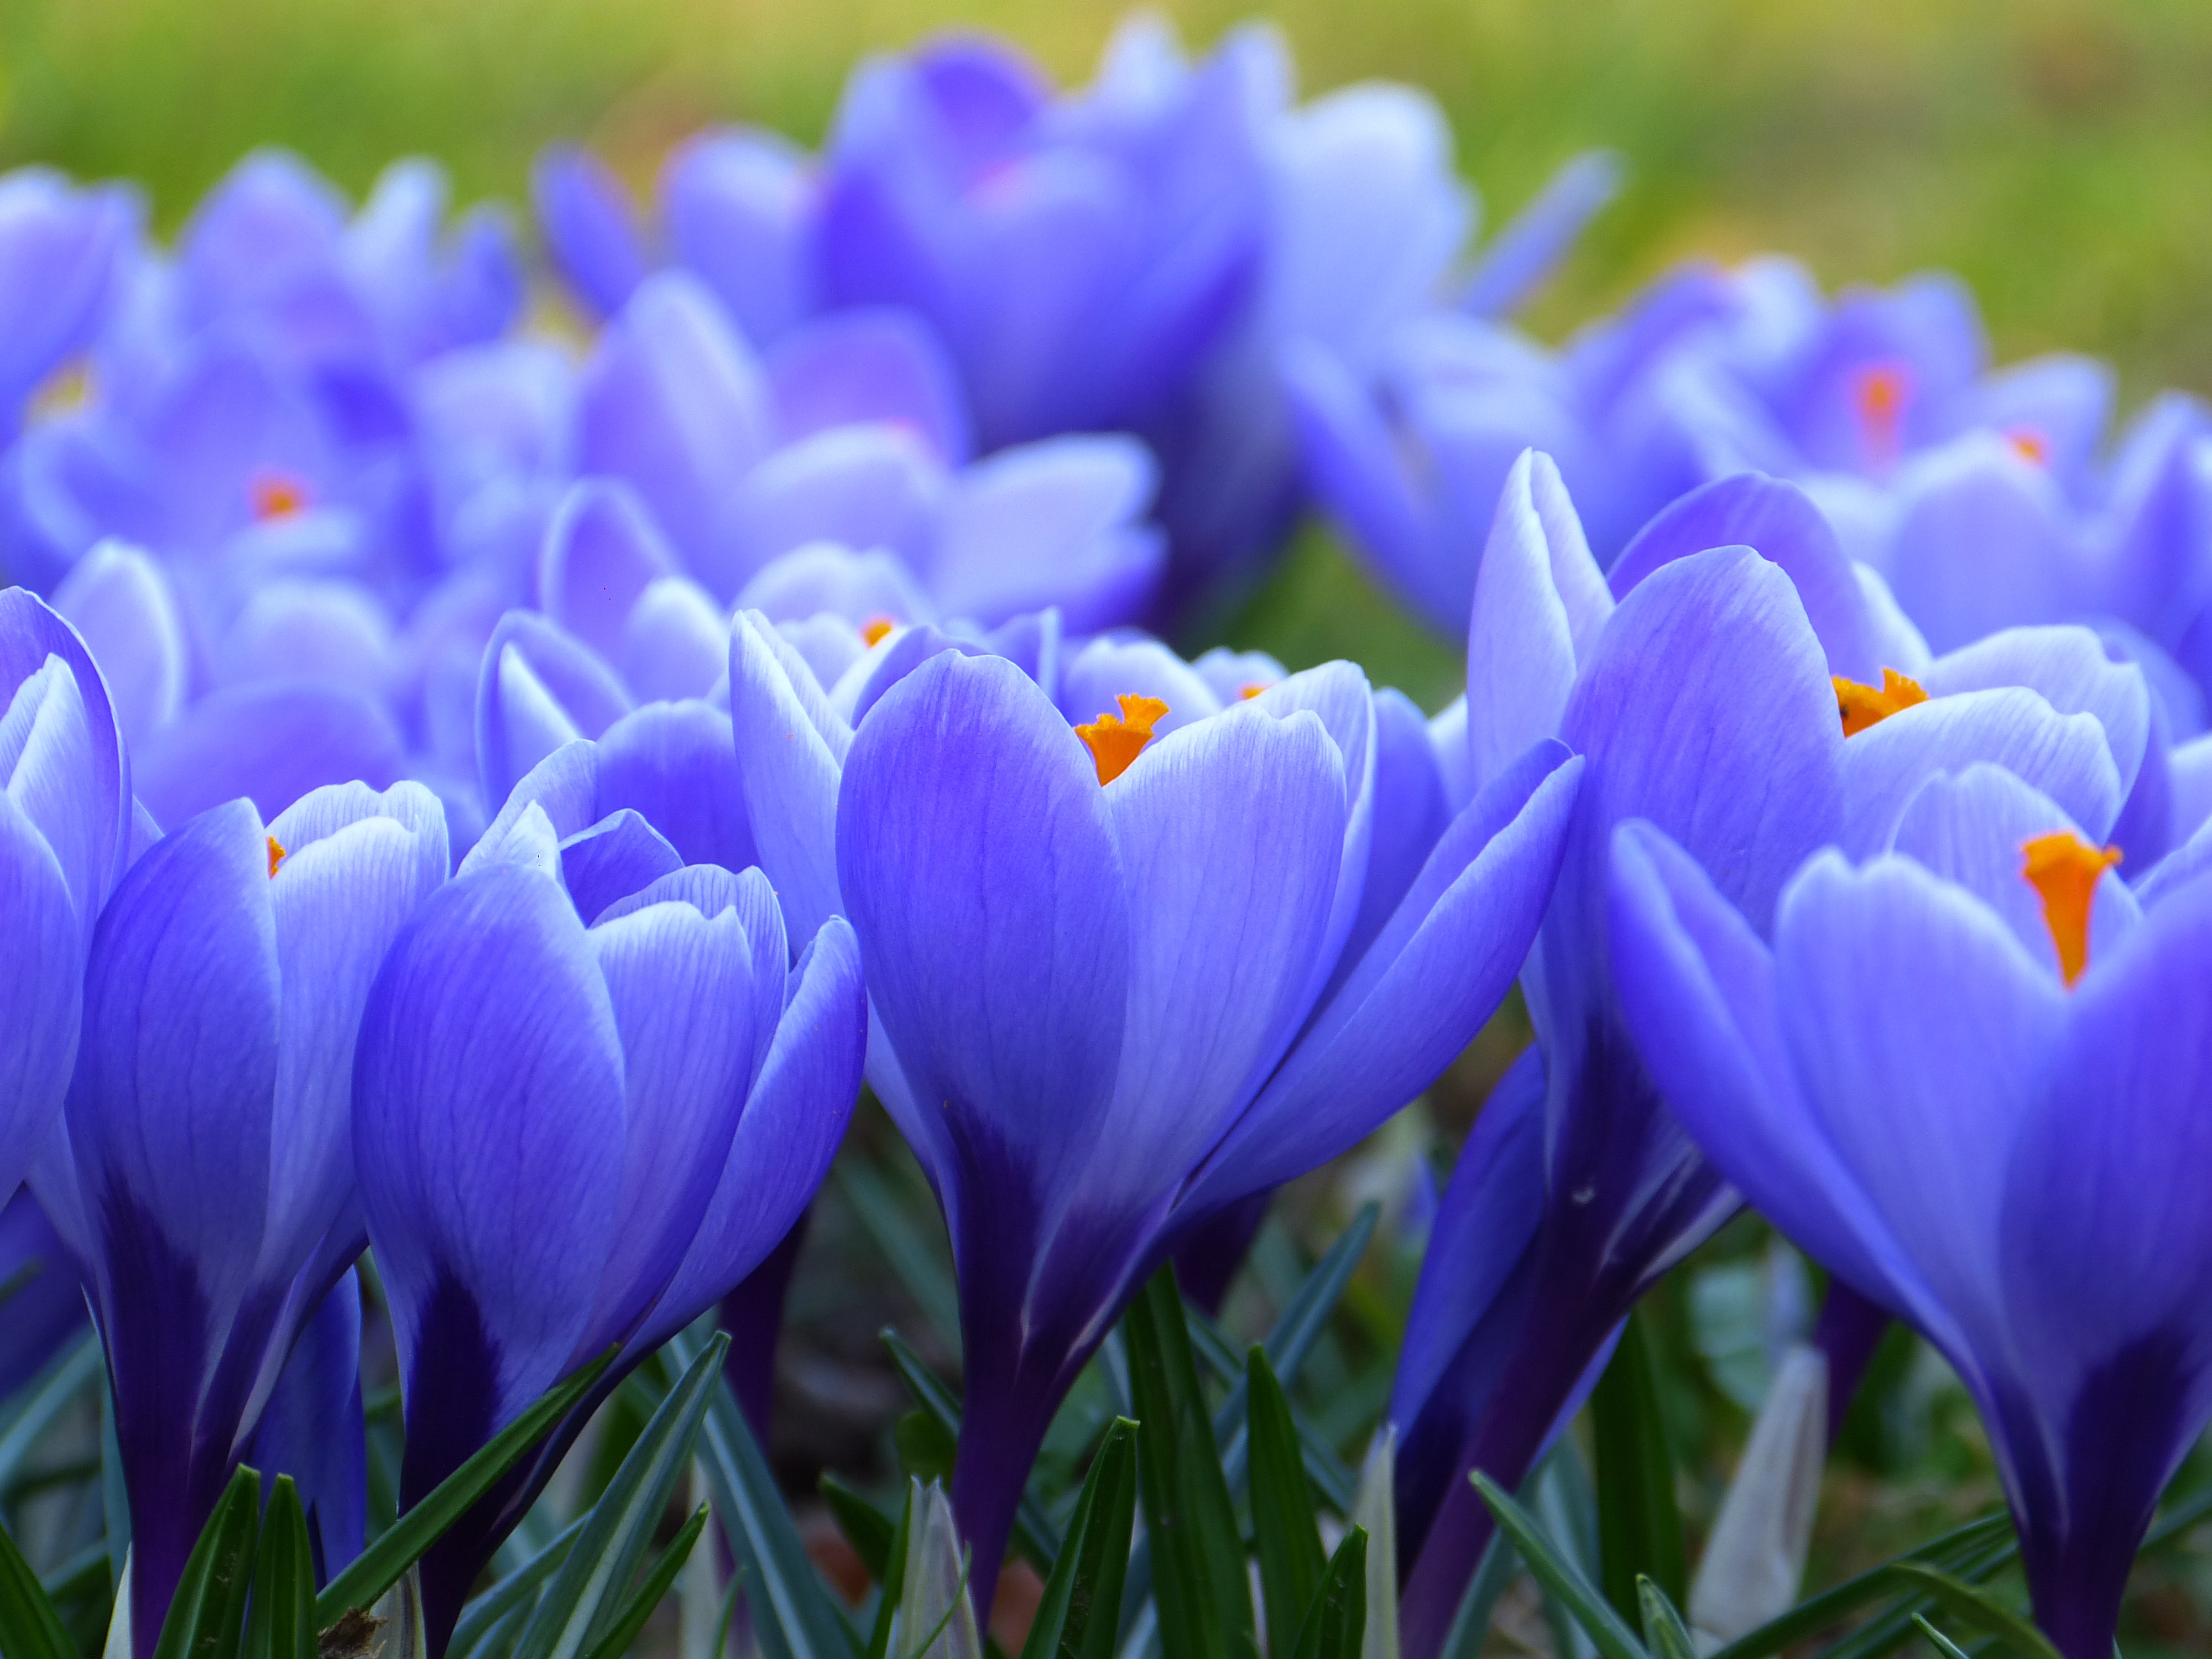
blossom, plant, flower, purple, petal, bloom, spring, flora, flowers, crocus, spring flower, macro photography, flowering plant, land plant, iris family